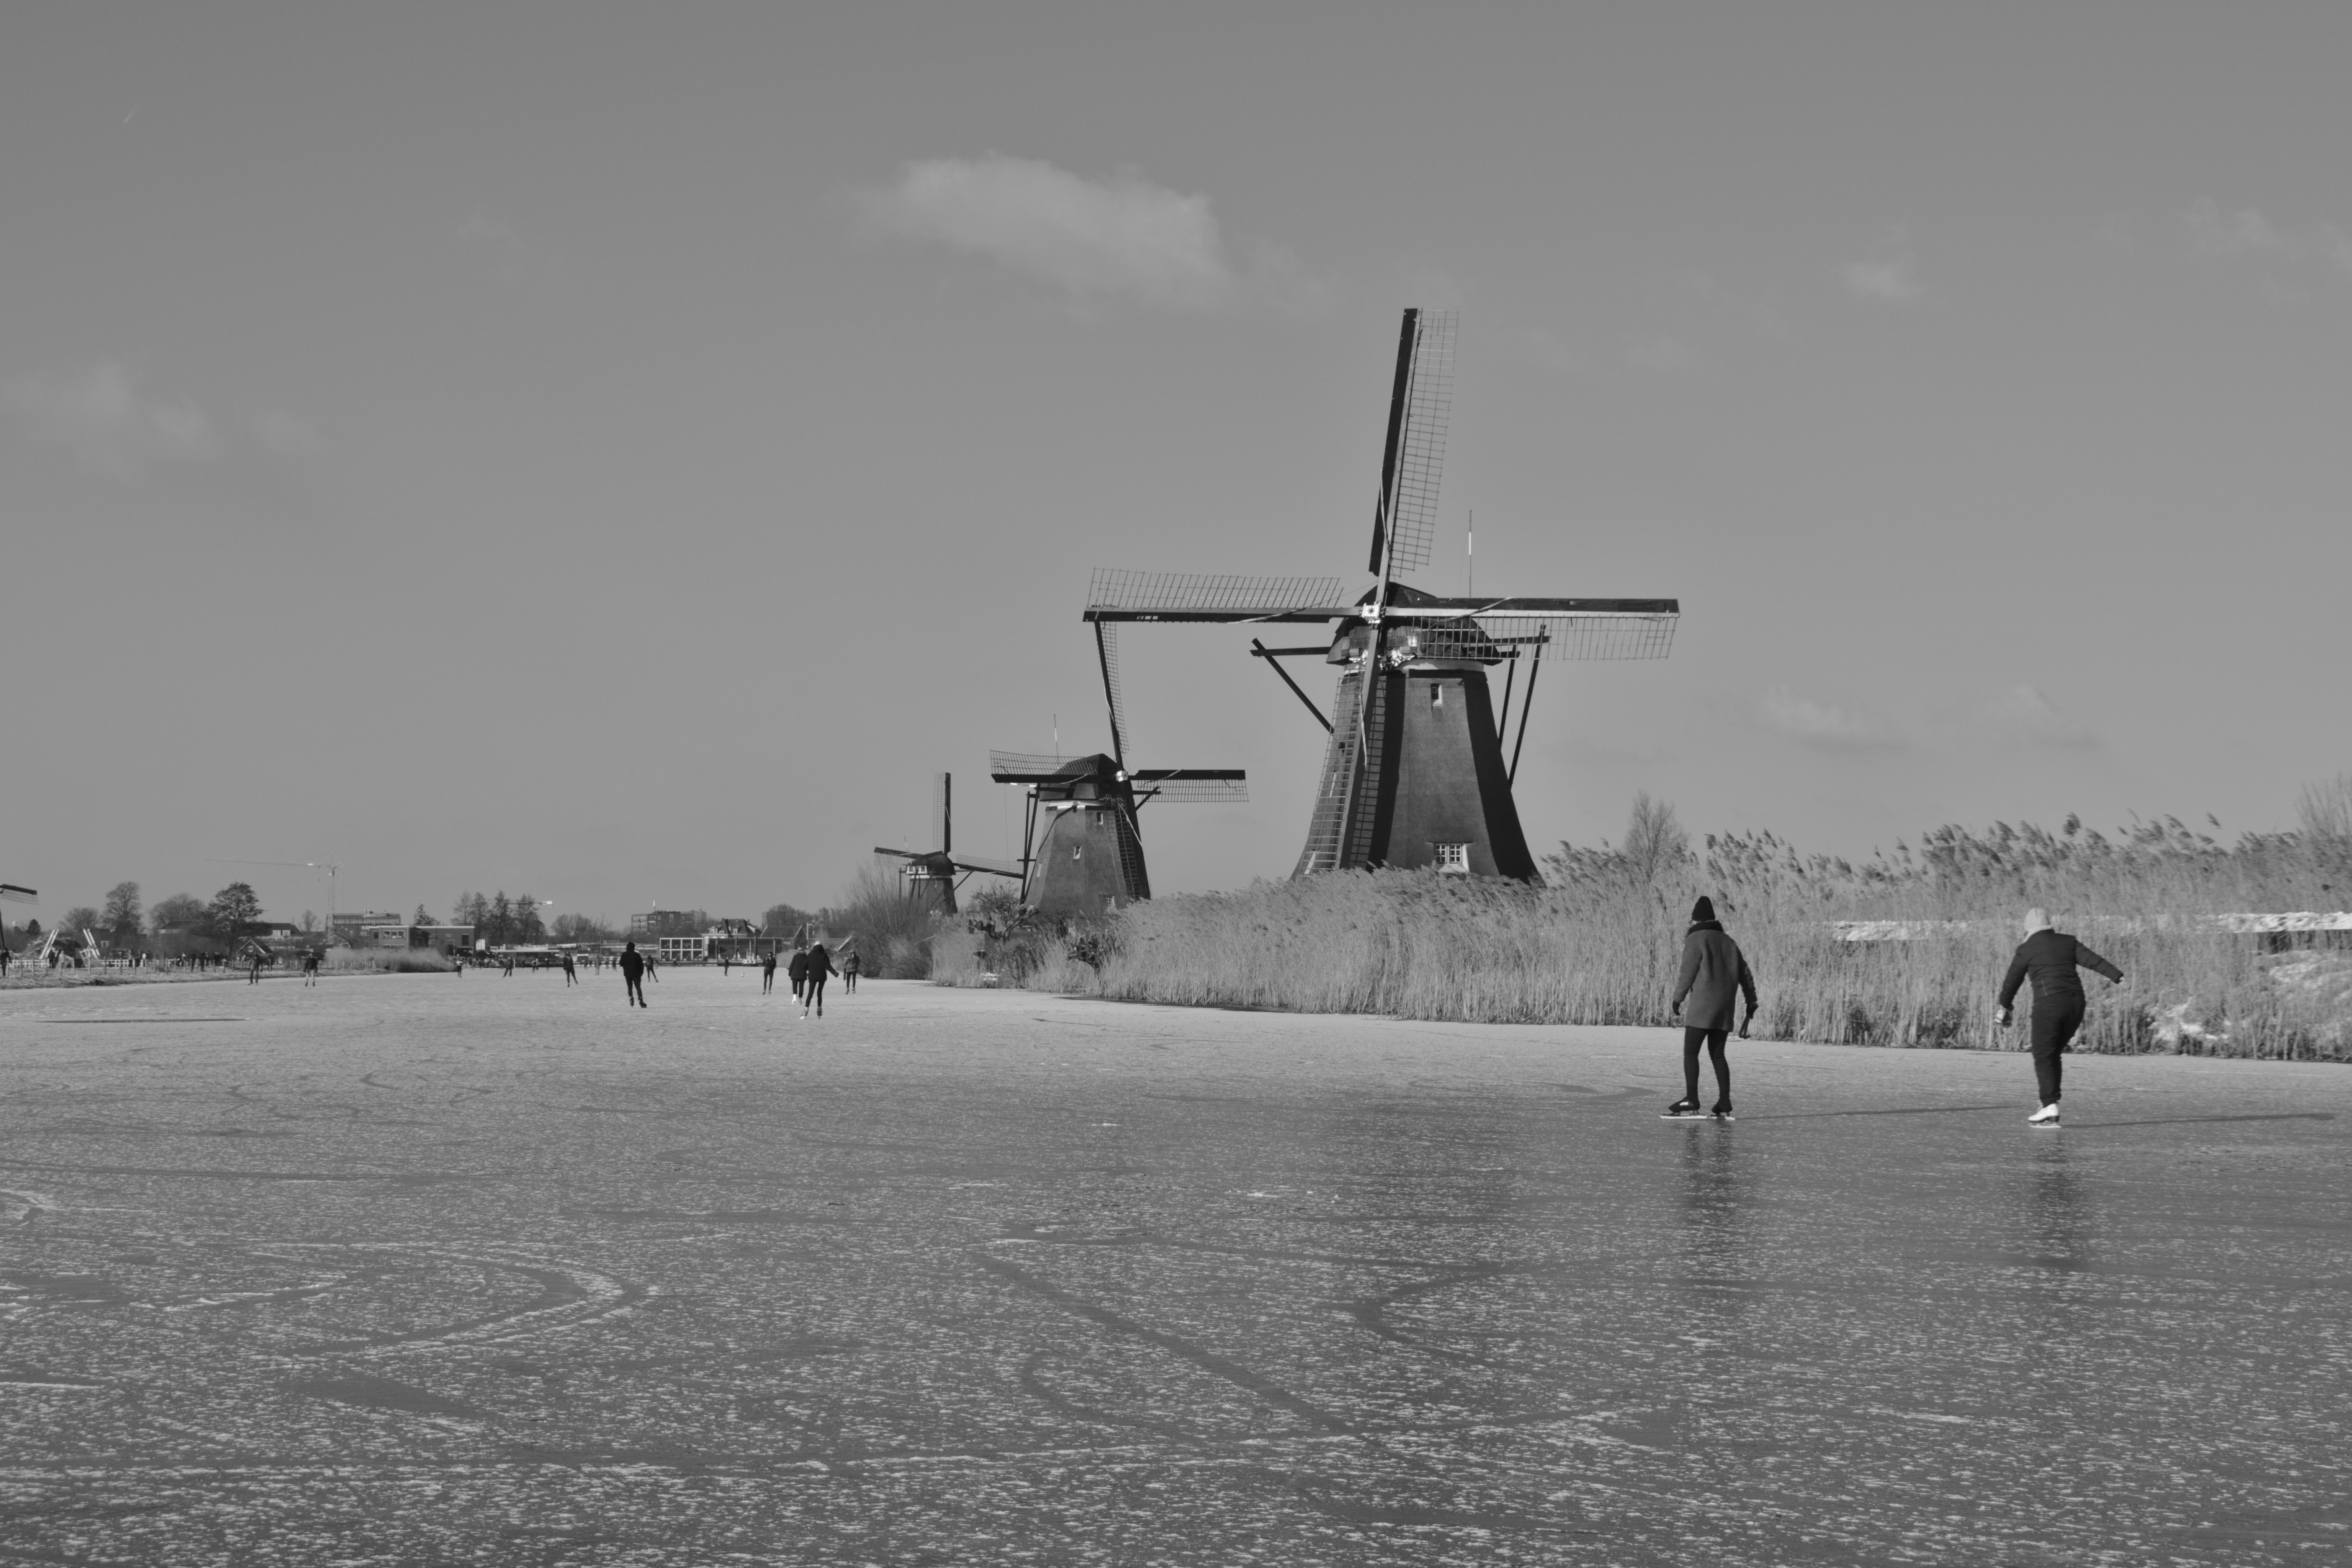
mill, nature, winter, snow, water, ice, windmill, sky, cloud, wind farm, horizon, propeller, wind turbine, wind, landscape, machine, airplane, turbine, monochrome photography, natural landscape, aviation, tree, monochrome, aircraft, window, lake, air travel, grassland, ocean, coast